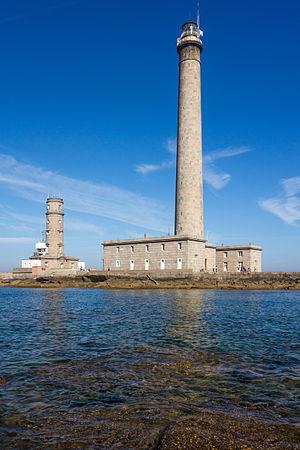
Phare de Gatteville-le-Phare (France) This building is classé au titre des Monuments Historiques. It is indexed in the Base Mérimée, a database of architectural heritage maintained by the French Ministry of Culture,
Cette liste recense les phares et quelques-uns des feux balisant les côtes de France.
Gatteville-le-Phare, ou Gatteville-Phare, est une commune française, située dans le département de la Manche en région Normandie, peuplée de 490 habitants.